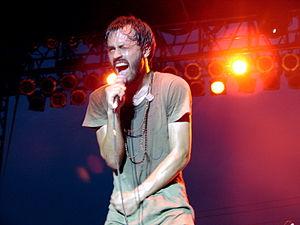
MewithoutYou est un groupe de rock américain originaire de Philadelphie, Pennsylvanie. Le groupe est composé du chanteur Aaron Weiss, des guitaristes Michael Weiss et Brandon Beaver, du bassiste Greg Jehanian et du batteur Rickie Mazzotta. La musique de mewithoutYou est généralement dominée par les techniques du spoken word et par une certaine liberté de la batterie, de la basse et de la guitare.